Answer in natural language. Considering the relative positions, is orange colour basketball on a court (marked A) to the left or right of stainless steel kitchen sink (marked C)? Choose between the following options: left or right
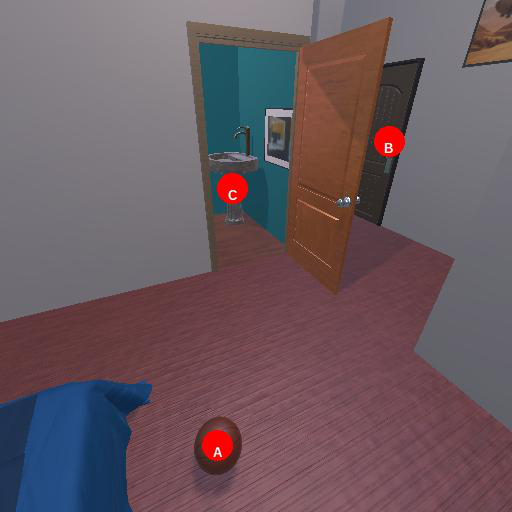
<answer>right</answer>